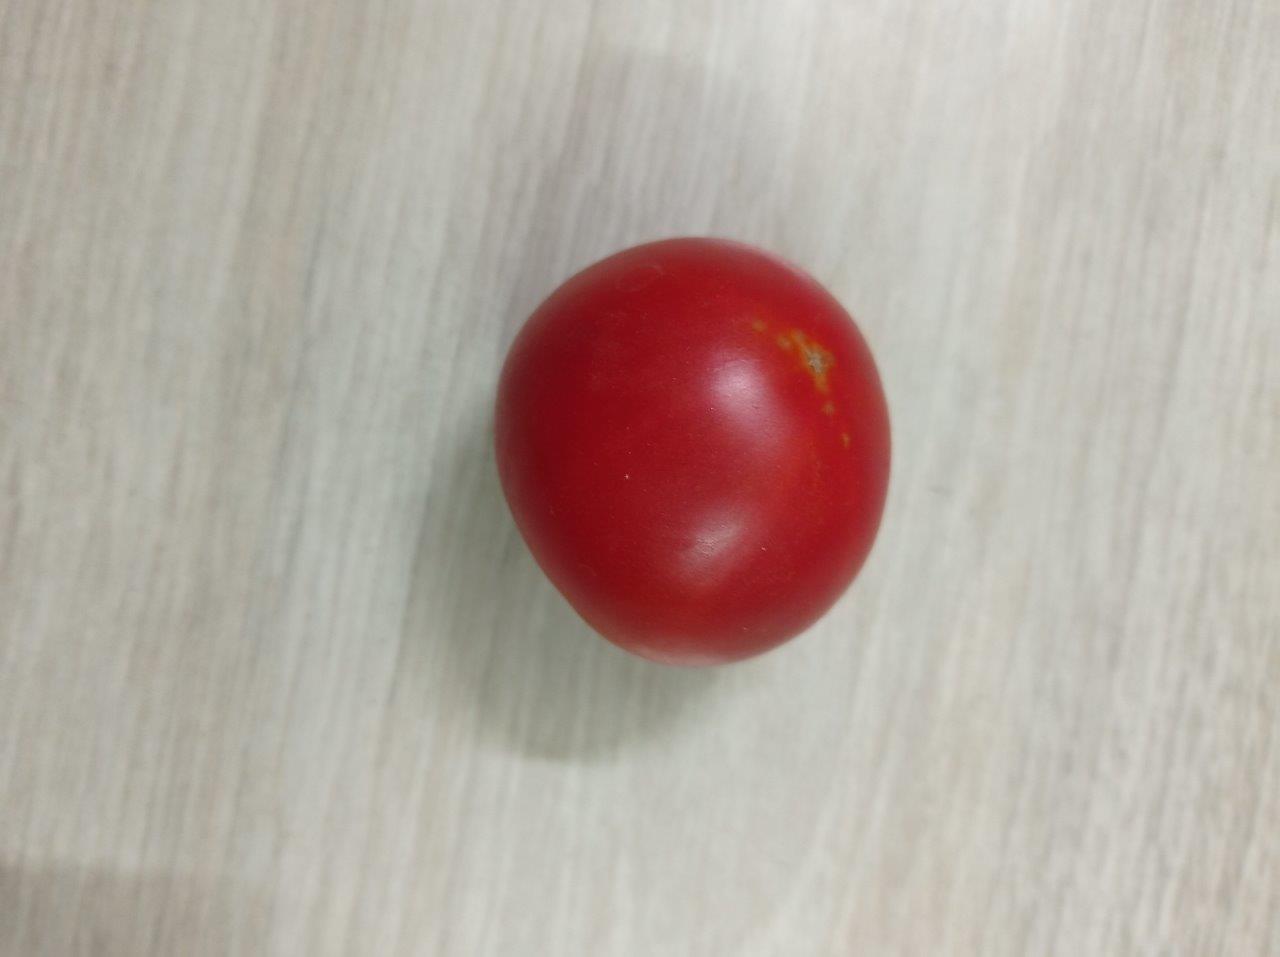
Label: Fresh